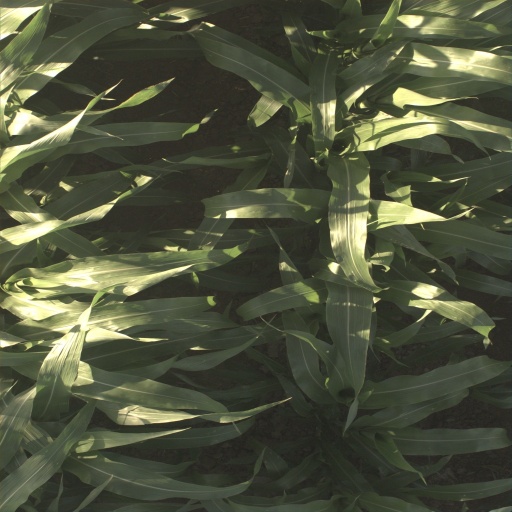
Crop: sorghum